Keymaker

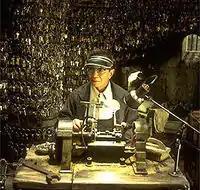
Keymaker in his workplace

The Keymaker is a fictional character, portrayed by Korean-American actor Randall Duk Kim, in the 2003 film "The Matrix Reloaded". He is a computer program that can create shortcut commands, physically represented as keys, which can be used by other programs to gain quick access to various areas within the simulated reality of the Matrix. He appears as an elderly, bespectacled Korean man dressed in a button-down shirt, smock, and an apron hung with bunches of keys.